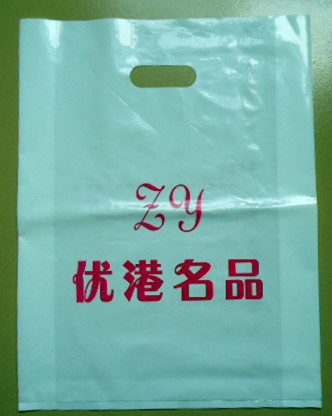
Label: plastic